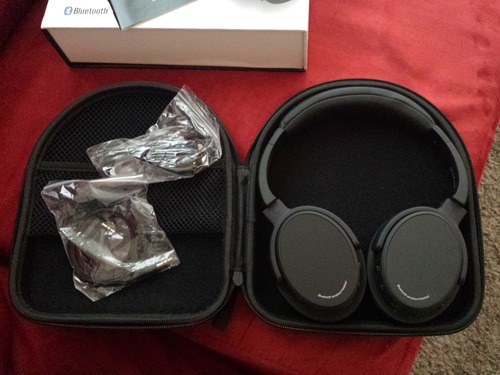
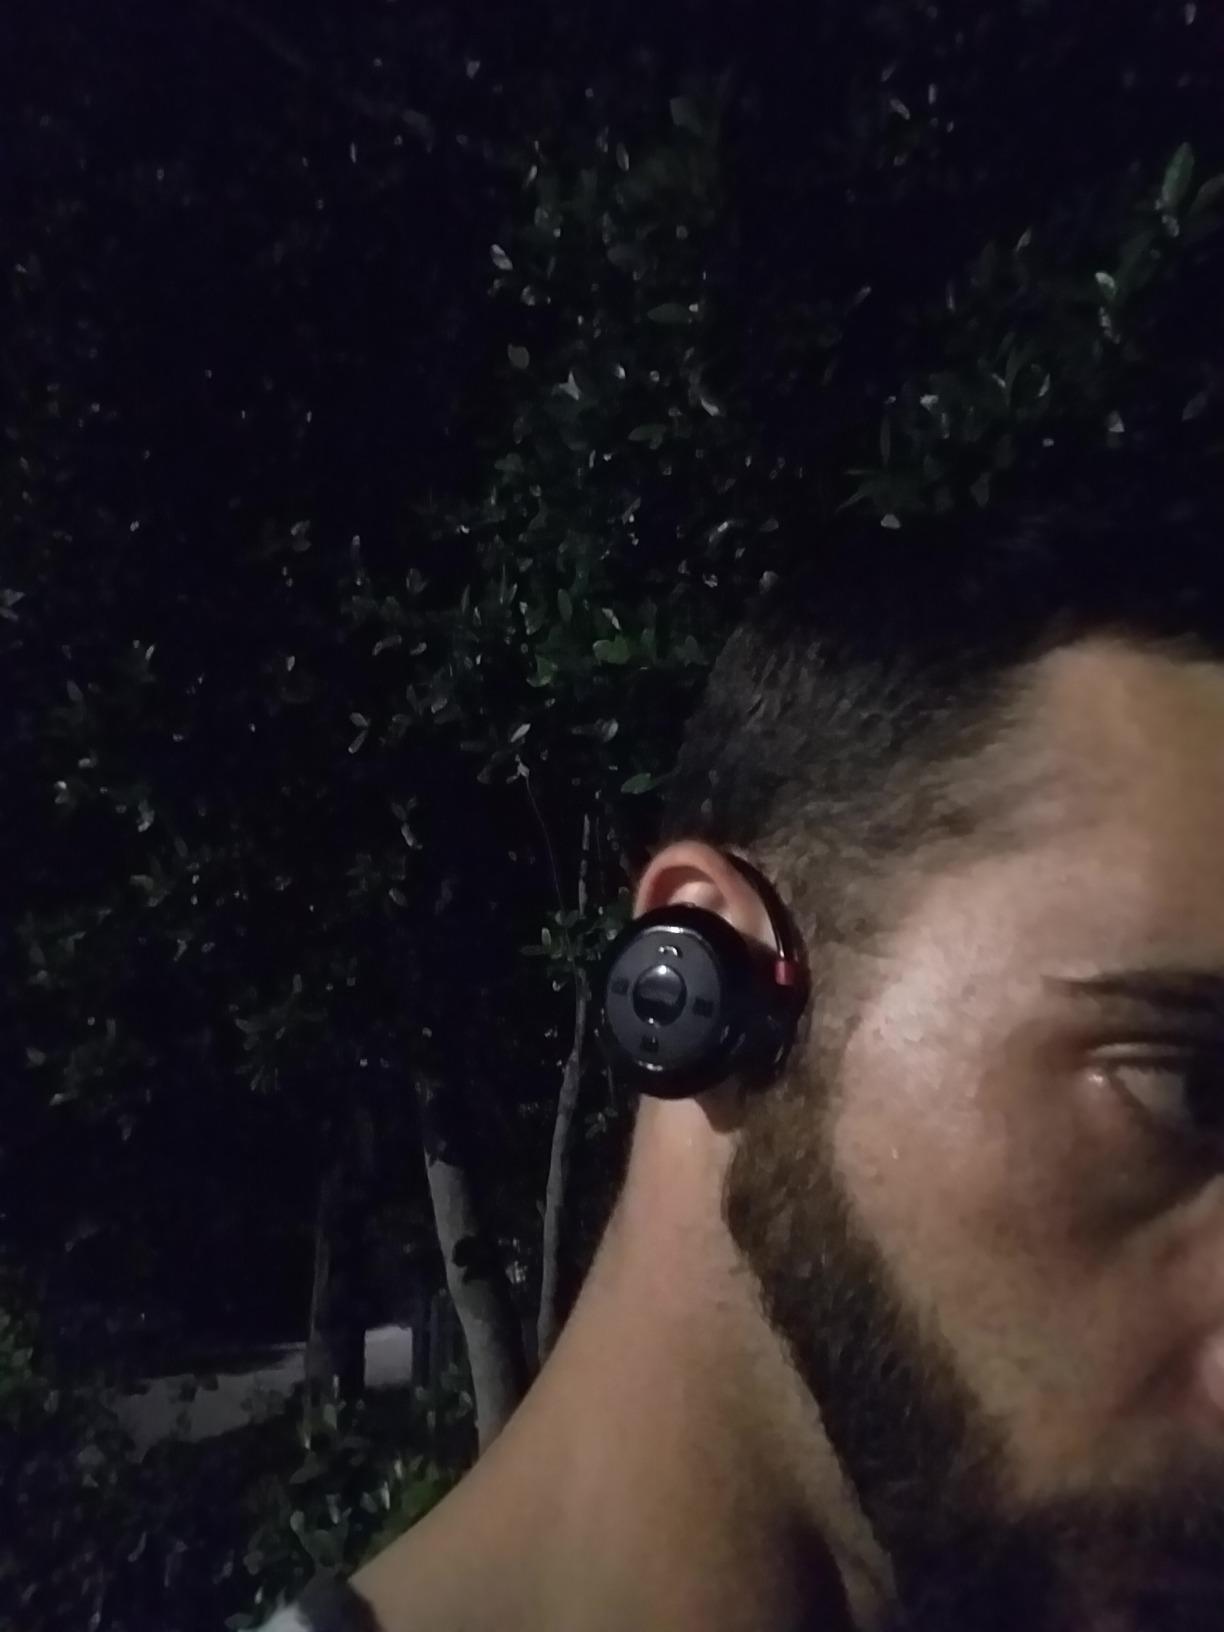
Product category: headphones
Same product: no